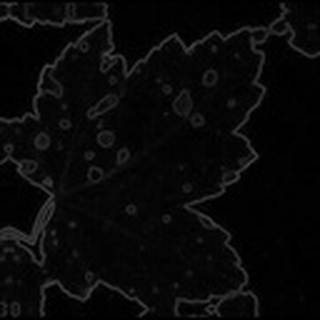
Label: cotton_target_spot